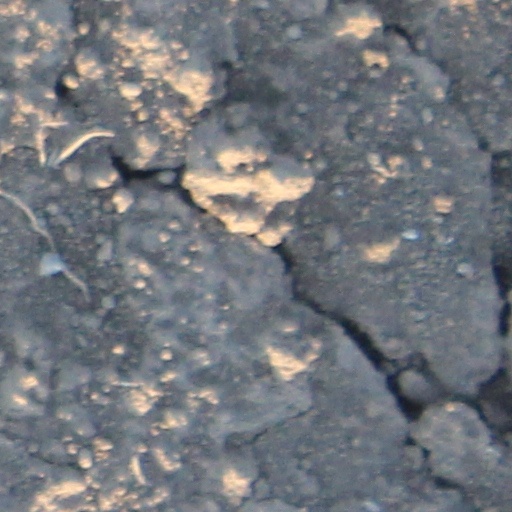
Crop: wheat